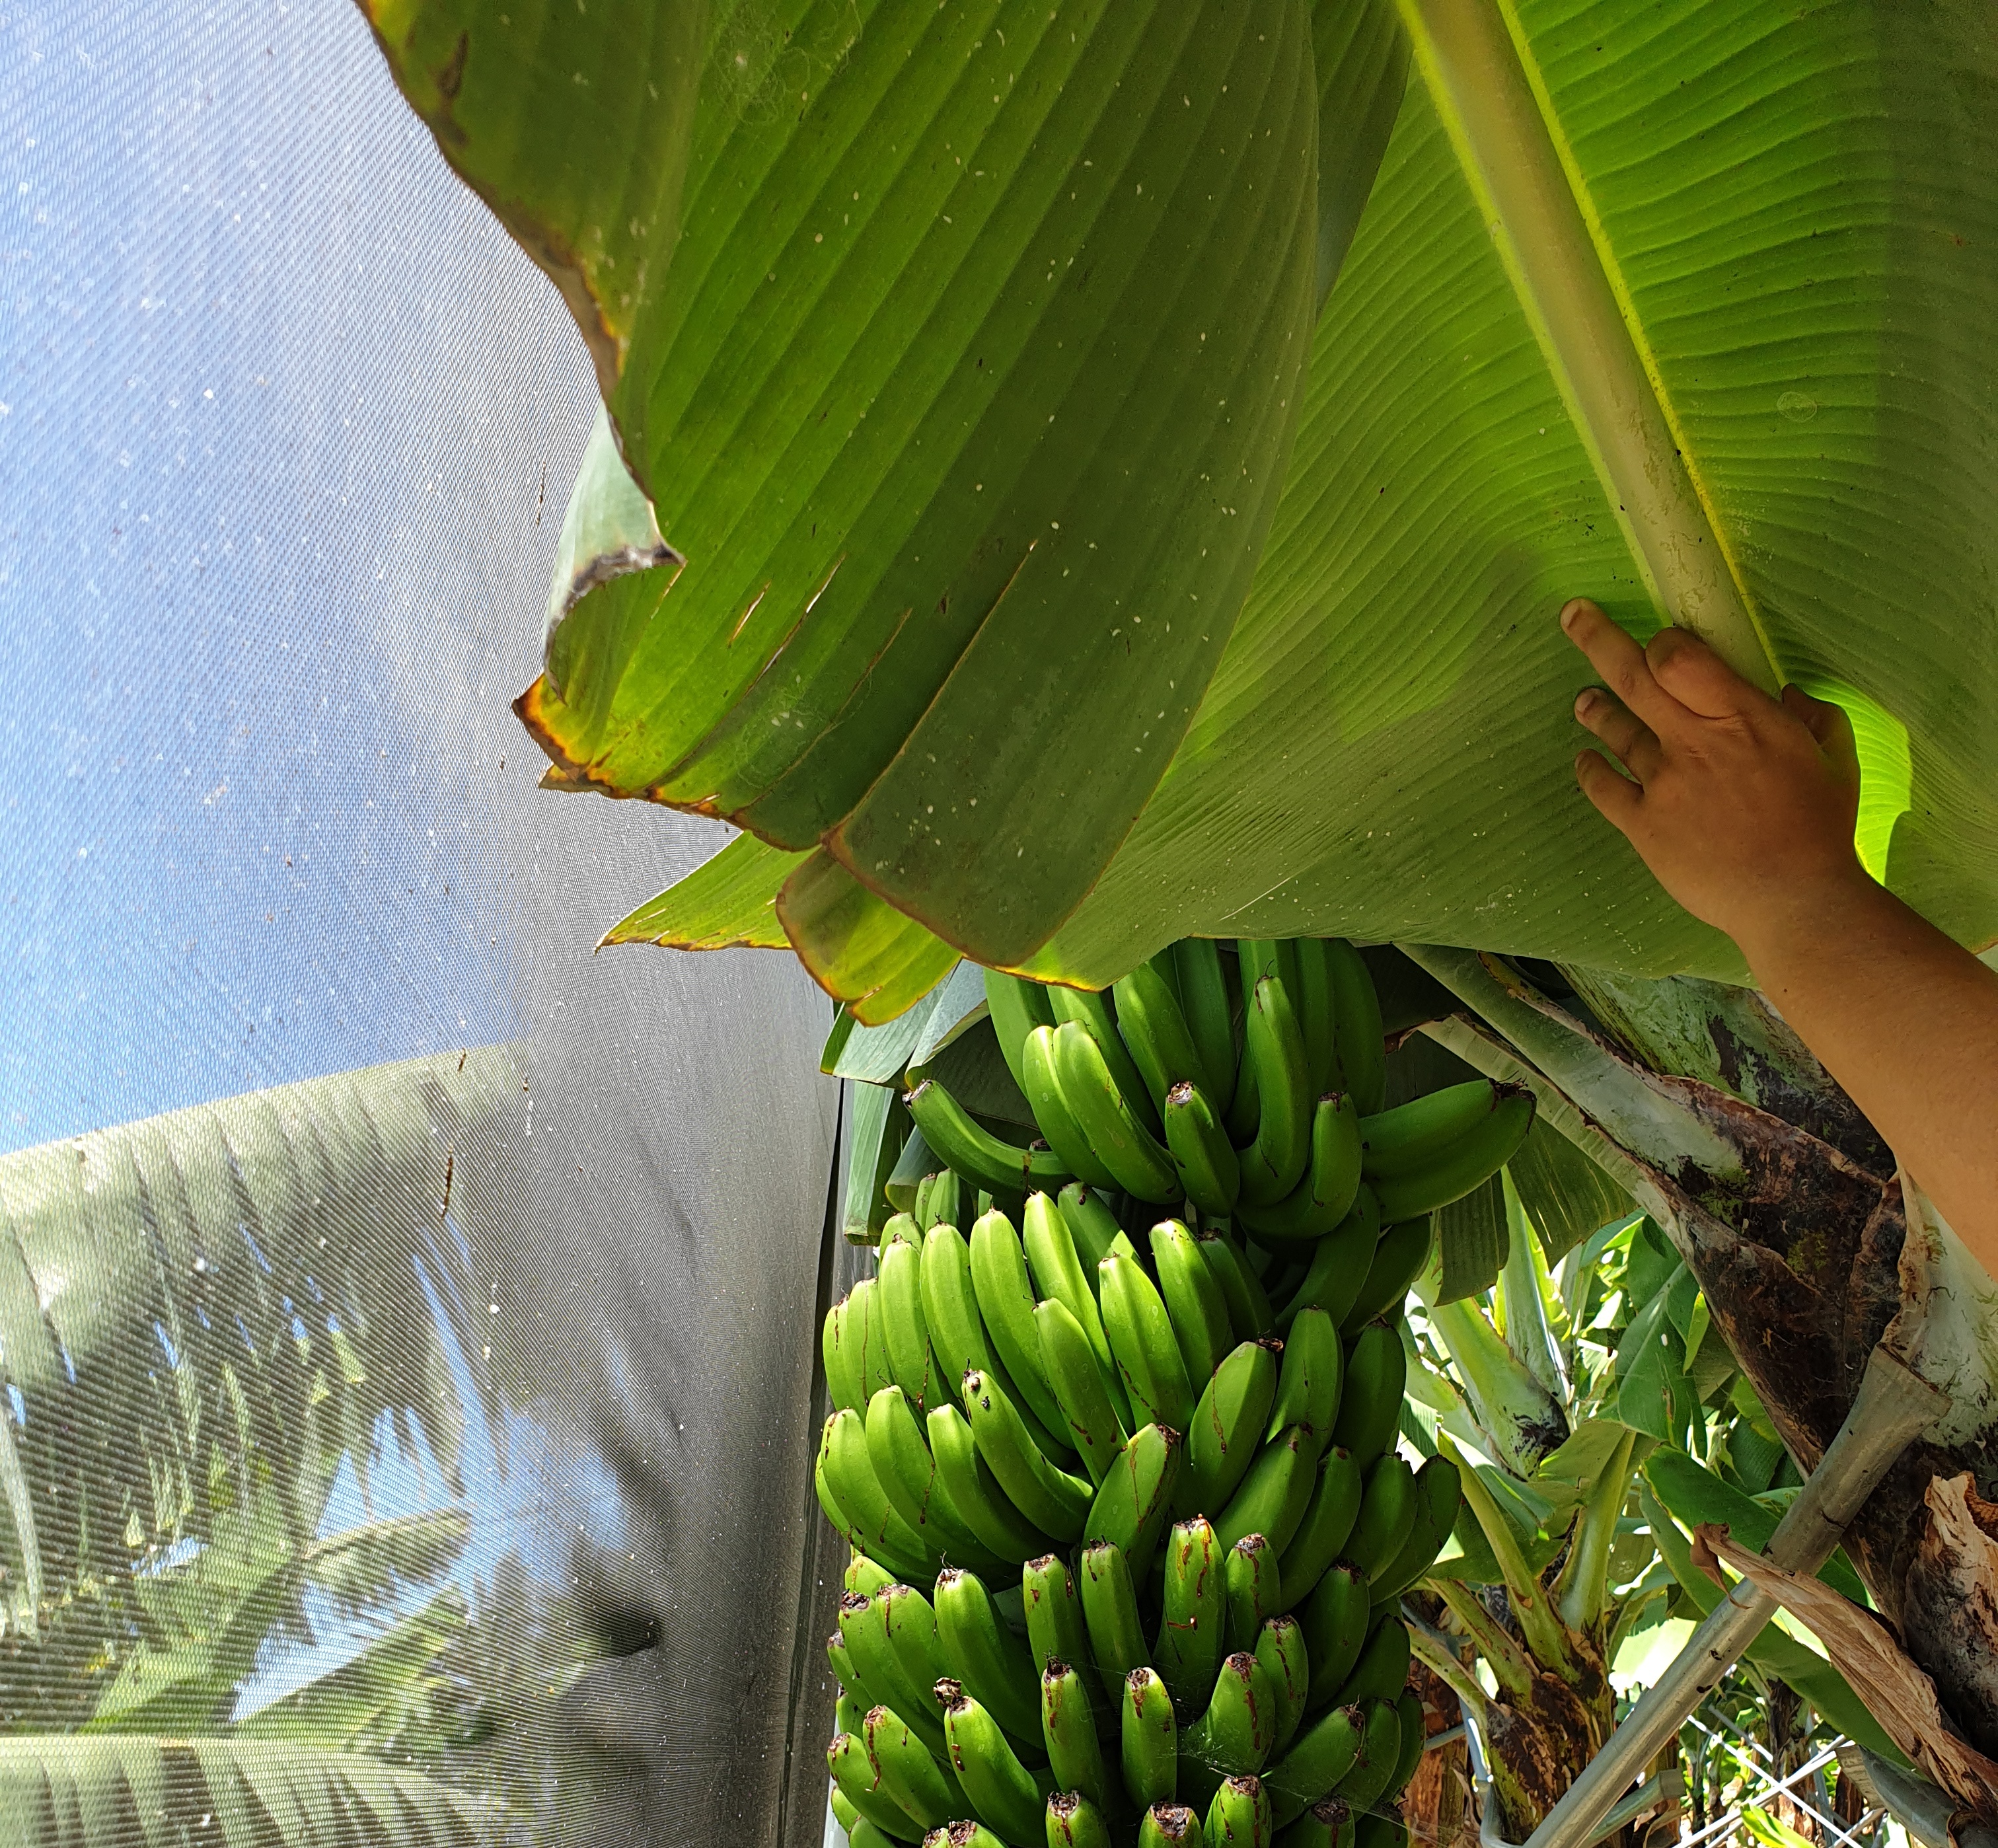
Label: Keep